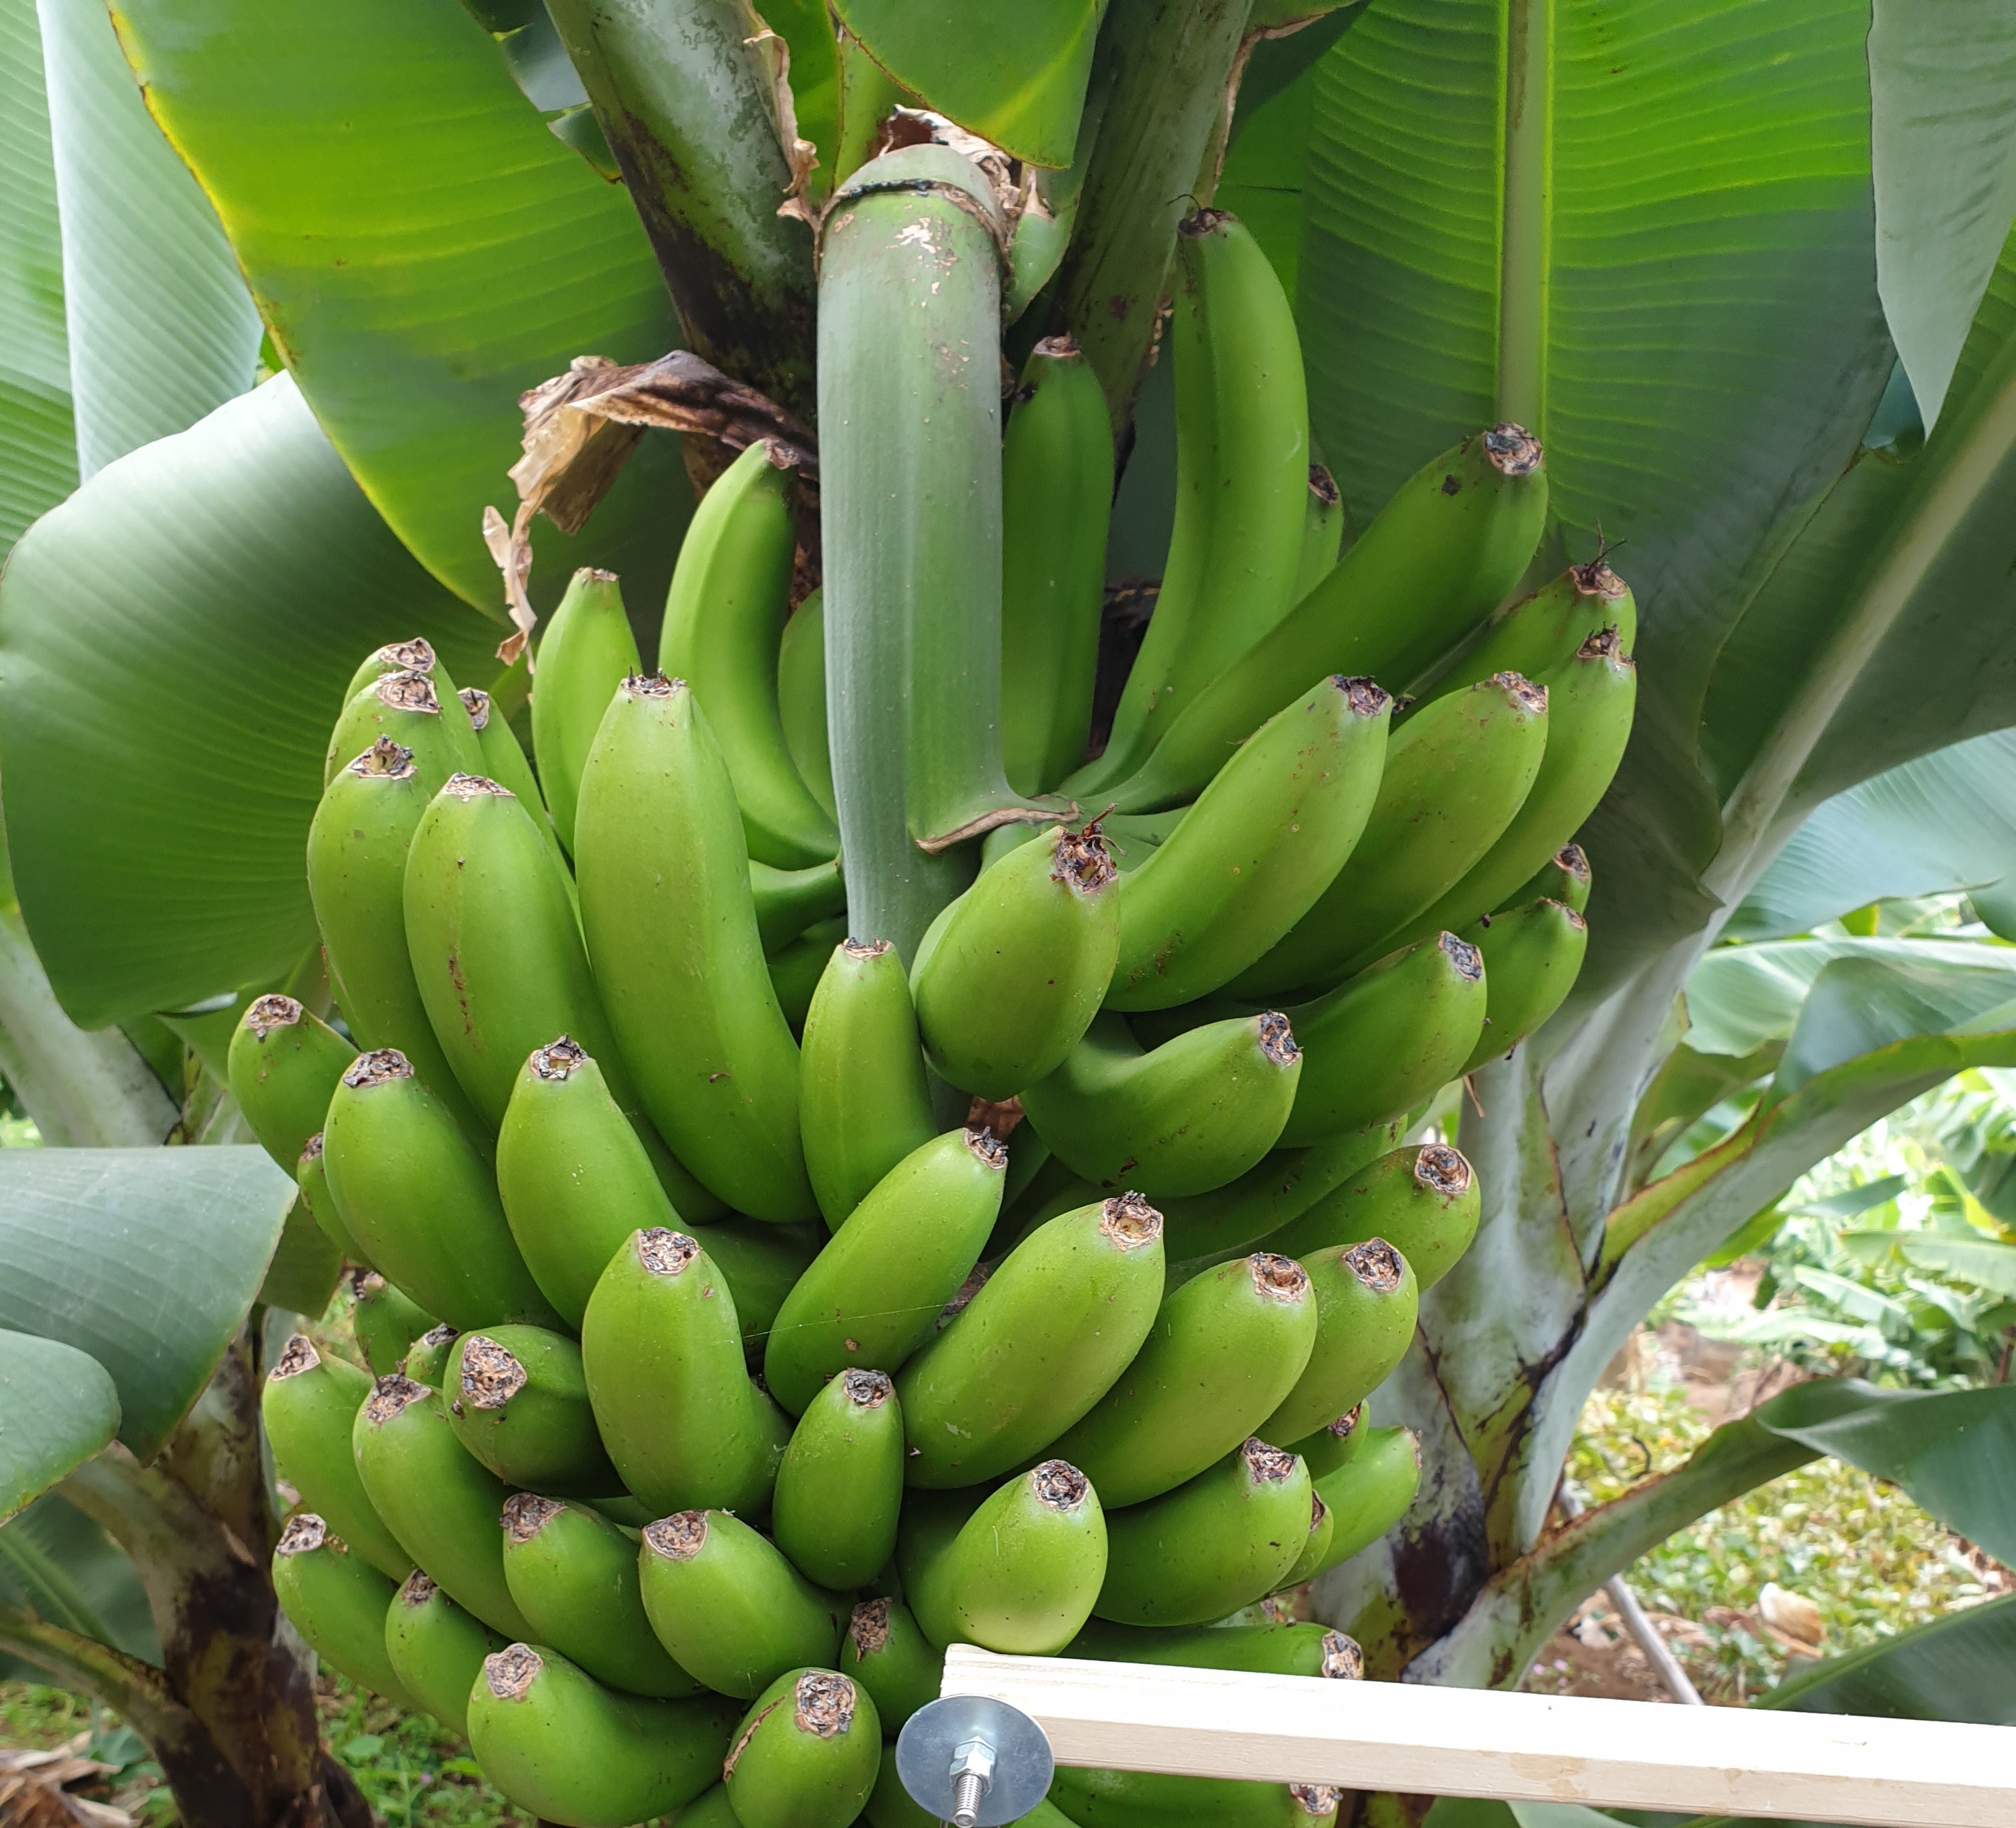
Label: Keep